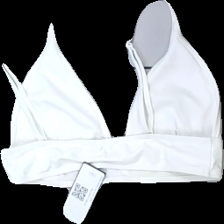
View: back
Type: Top
Category: Ladies
Brand: Nly Trend
Colors: White
Material: 100% polyester
Cut: Regular
Size: S
Season: All
Price range: <50
Recommended usage: Reuse
Description: White bikini top from Nelly